Gaojia Huayuan Jialing River Rail Transit Bridge

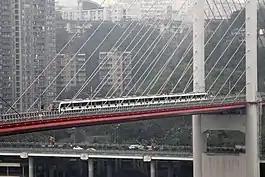
Loop Line Train on Gaojiahuayuan Rail Bridge

Gaojia Huayuan Jialing River Rail Transit Bridge is a rail transit suspension bridge crossing the Jialing River between Shapingba District and Jiangbei District in Chongqing. The bridge carries trains for the Chongqing Rail Transit Loop line. It was put into use on December 18, 2018.